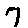
Label: 7